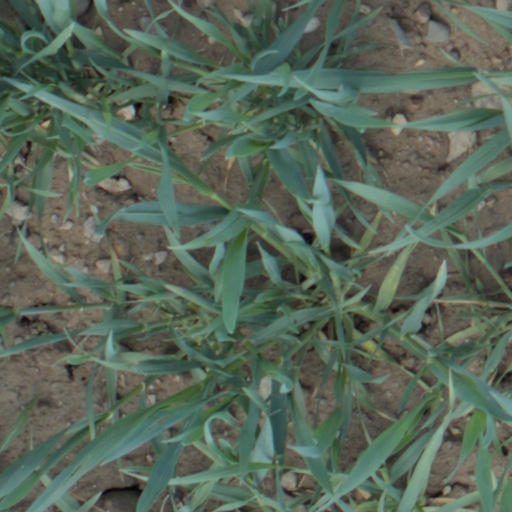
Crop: wheat